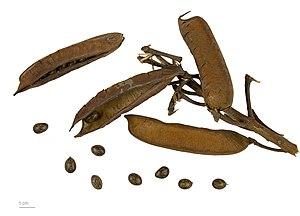
Caesalpinia decapetala est une espèce d'arbustes lianescents originaire d'Inde. L'espèce est appelée parfois Cassie. On la rencontre aussi sous les noms Liane croc de chien, de Sappan, Bois sappan ou Liane sappan. Ces trois derniers sont abusifs car ne devraient être utilisés que pour l'espèce voisine, Caesalpinia sappan L.